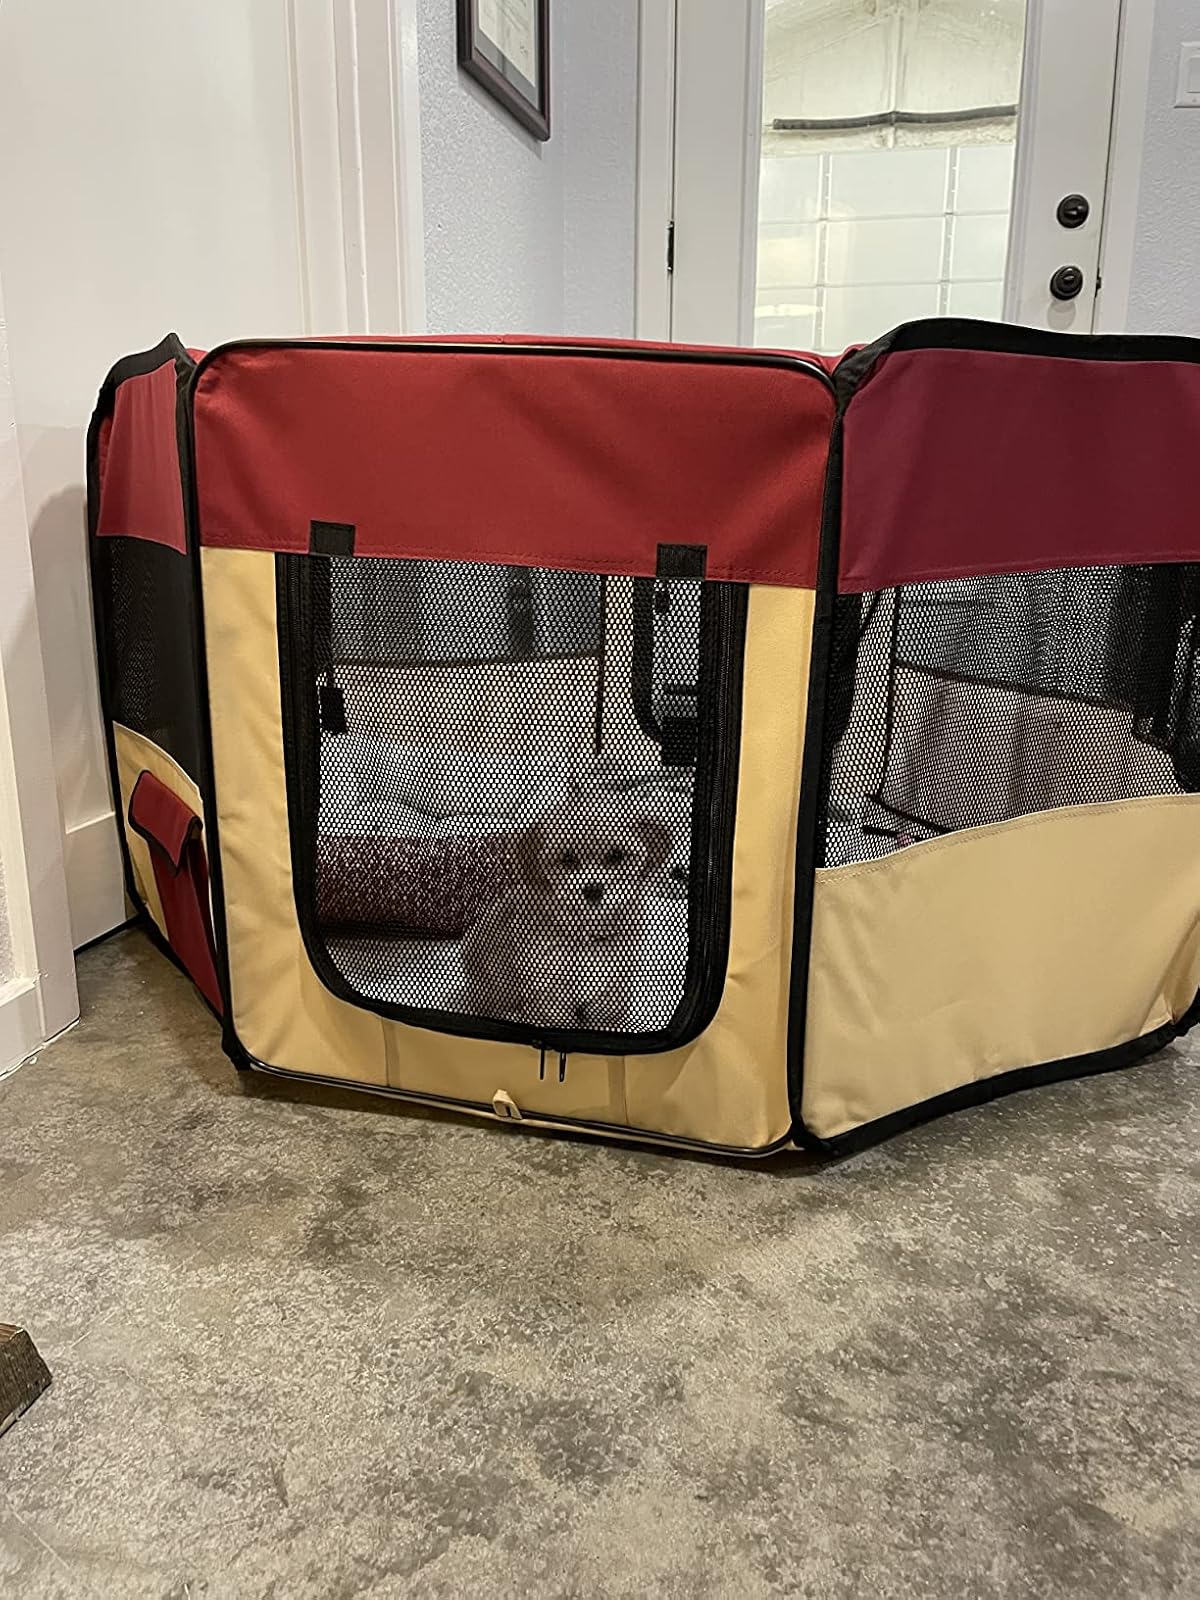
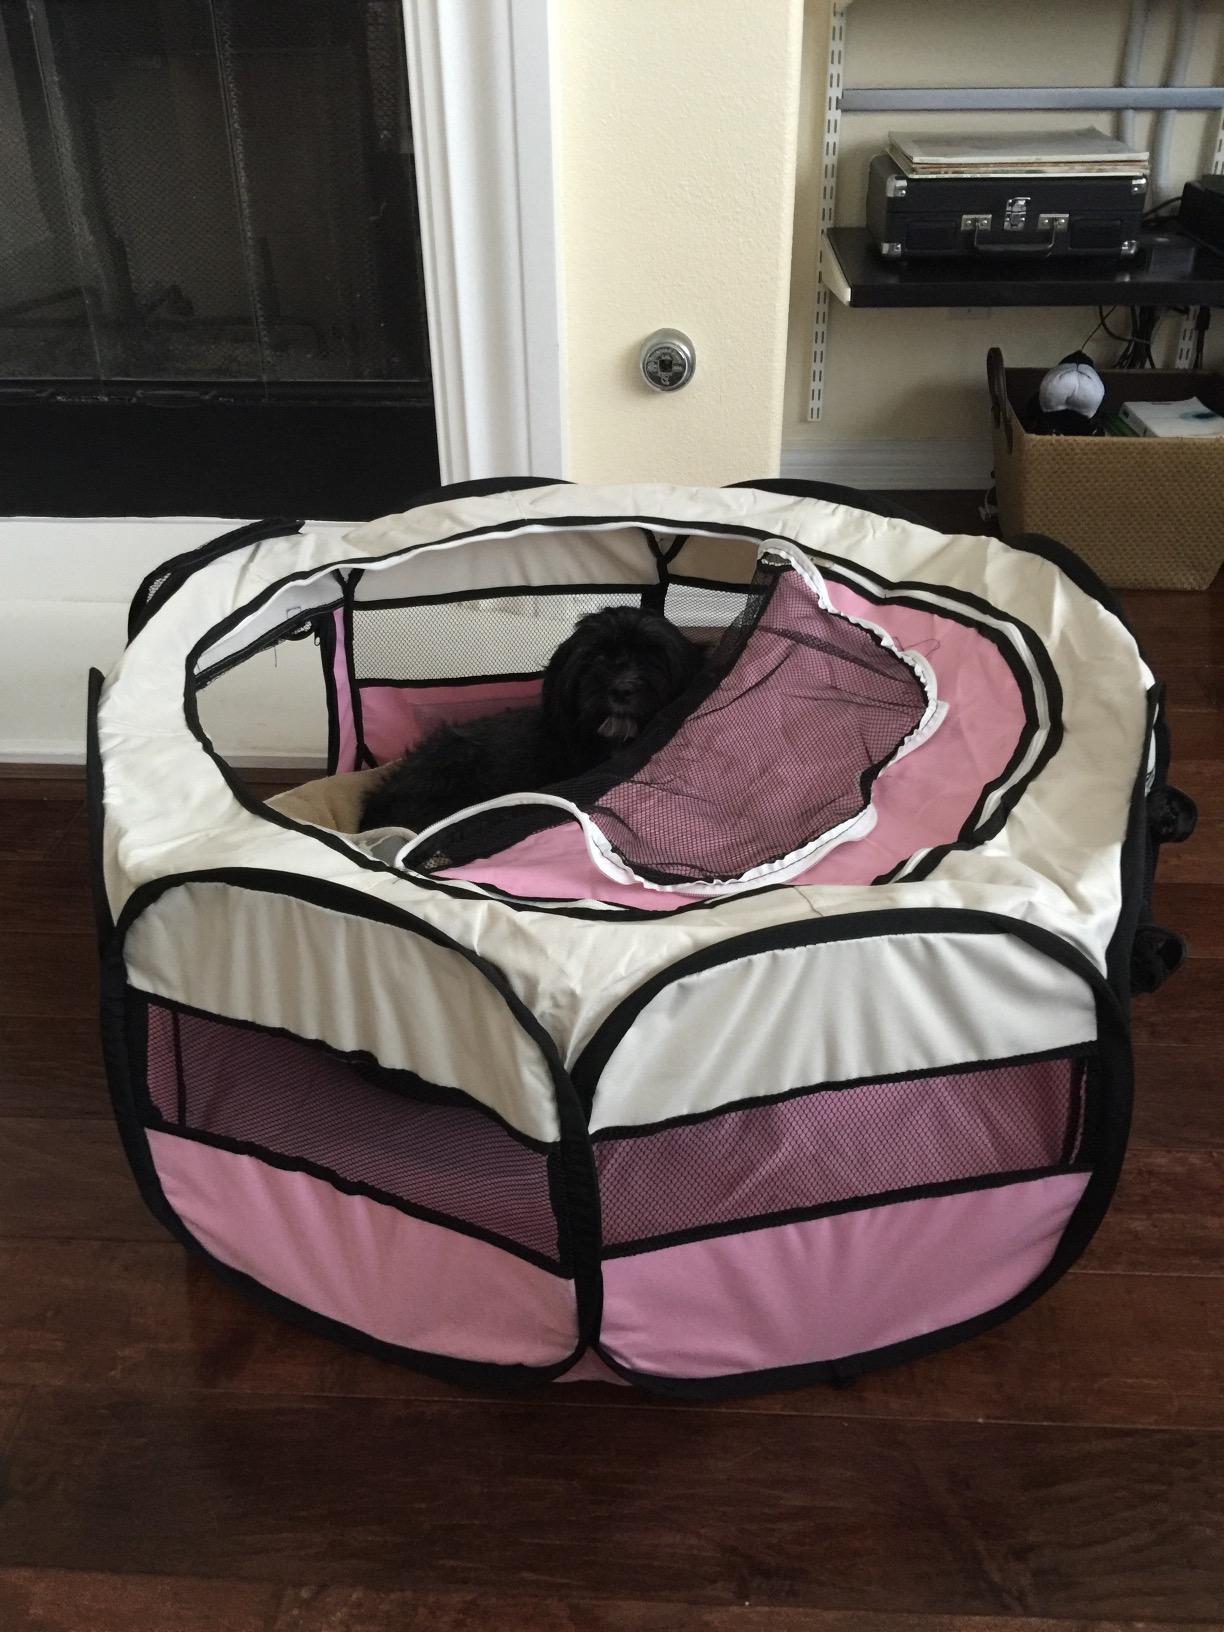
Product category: items_kennel
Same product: no